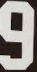
Number: 9